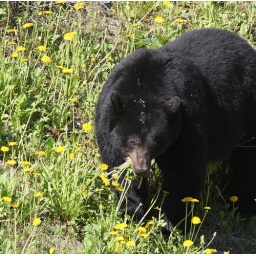
A black bear enjoys some dandelions for breakfast in Manning Provincial Park, southern British Columbia.